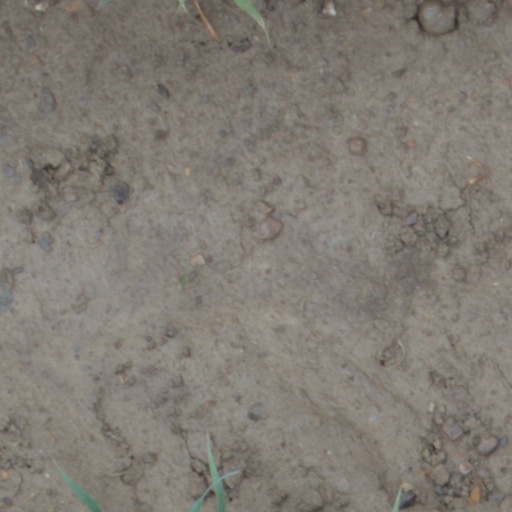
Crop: wheat